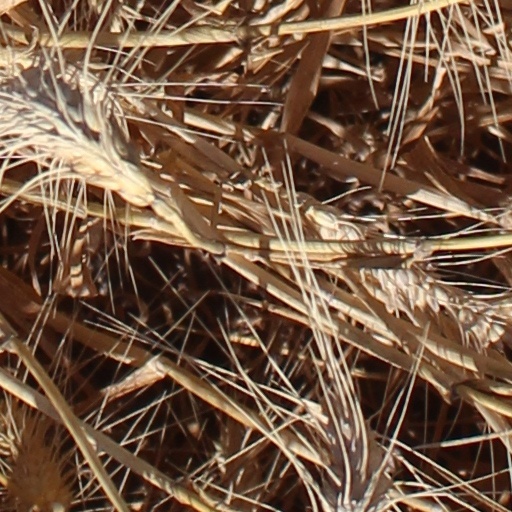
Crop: wheat